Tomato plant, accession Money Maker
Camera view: tilt-top (135 deg); turntable rotation: 180 degrees
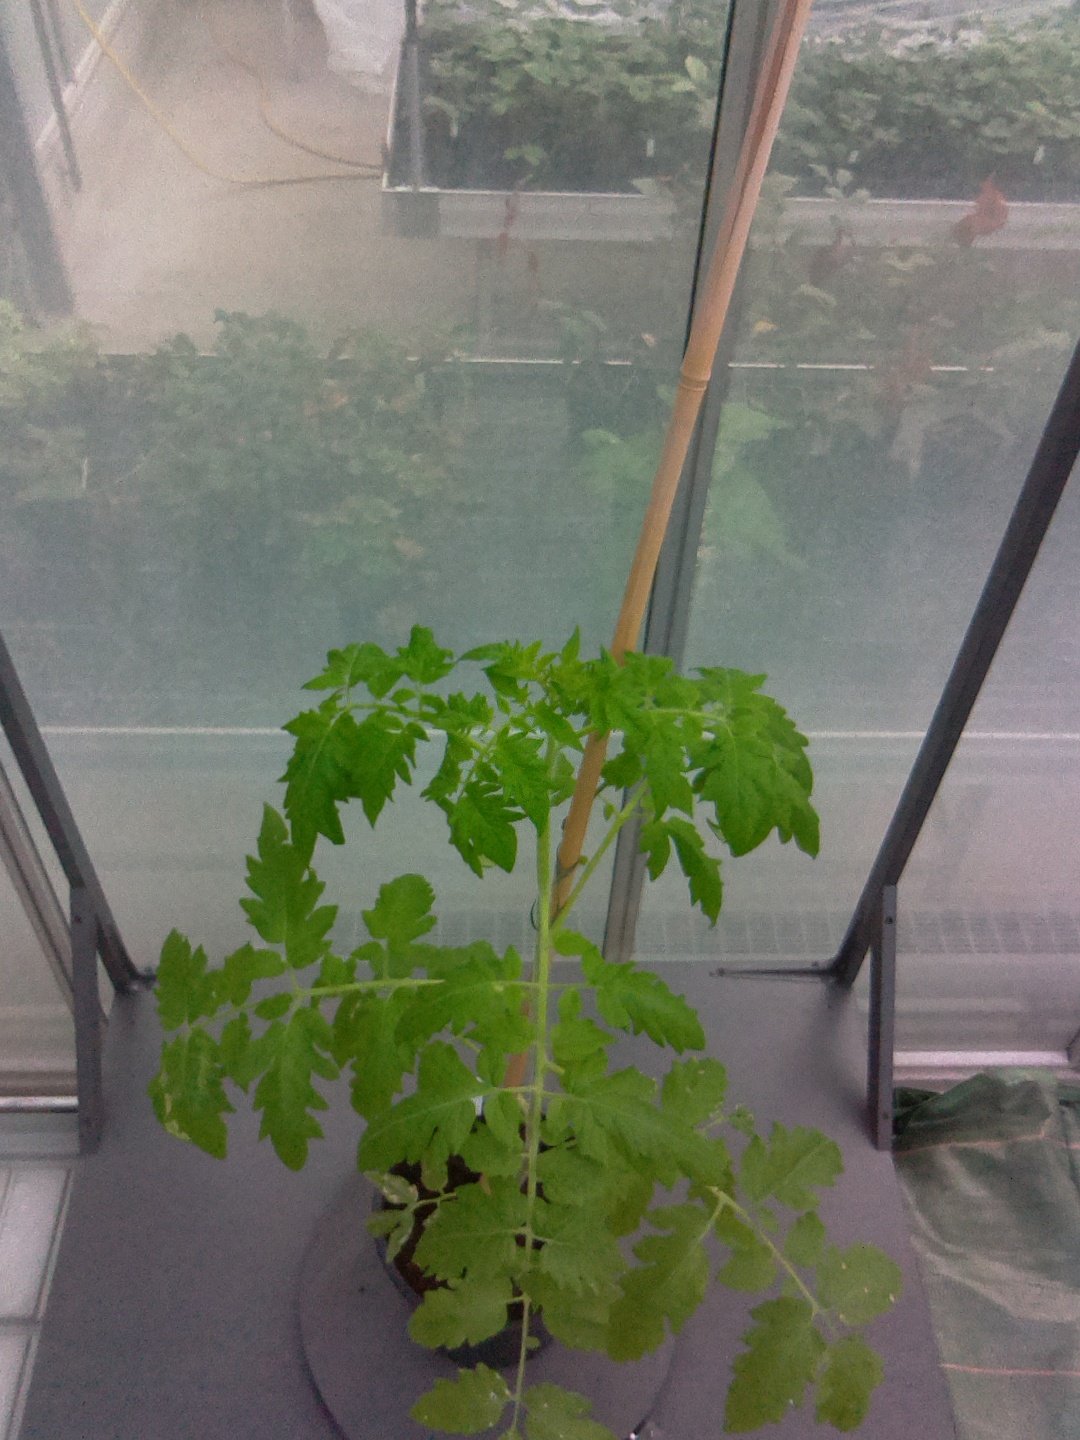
BBCH growth stage 15: 10 of true leaves visible